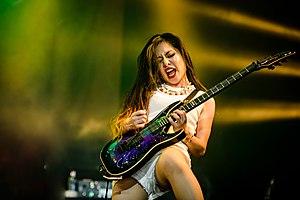
Lovebites est un groupe de power metal japonais, composé uniquement de femmes et formé en 2016 par les anciennes membres de Destrose, Miho et Haruna. Le groupe tient son nom de la chanson Love Bites de Halestorm.